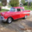
Label: automobile